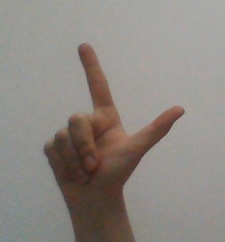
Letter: laam